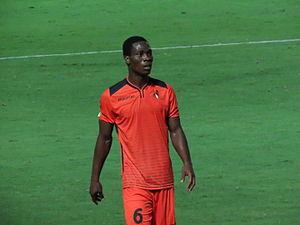
Moussé Doubai Tapé, né le 1ᵉʳ juillet 1988 à Adjamé, est un footballeur international ivoirien.